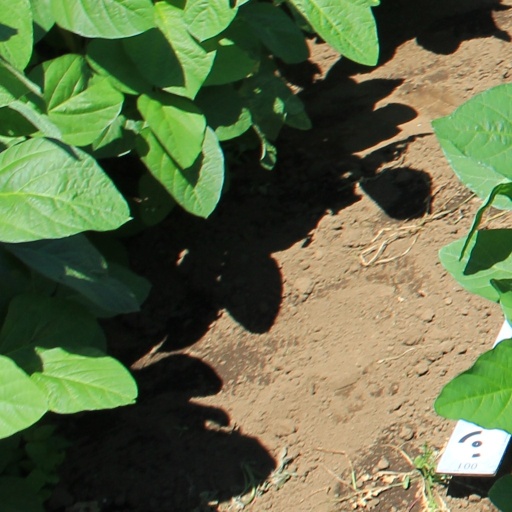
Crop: soybean